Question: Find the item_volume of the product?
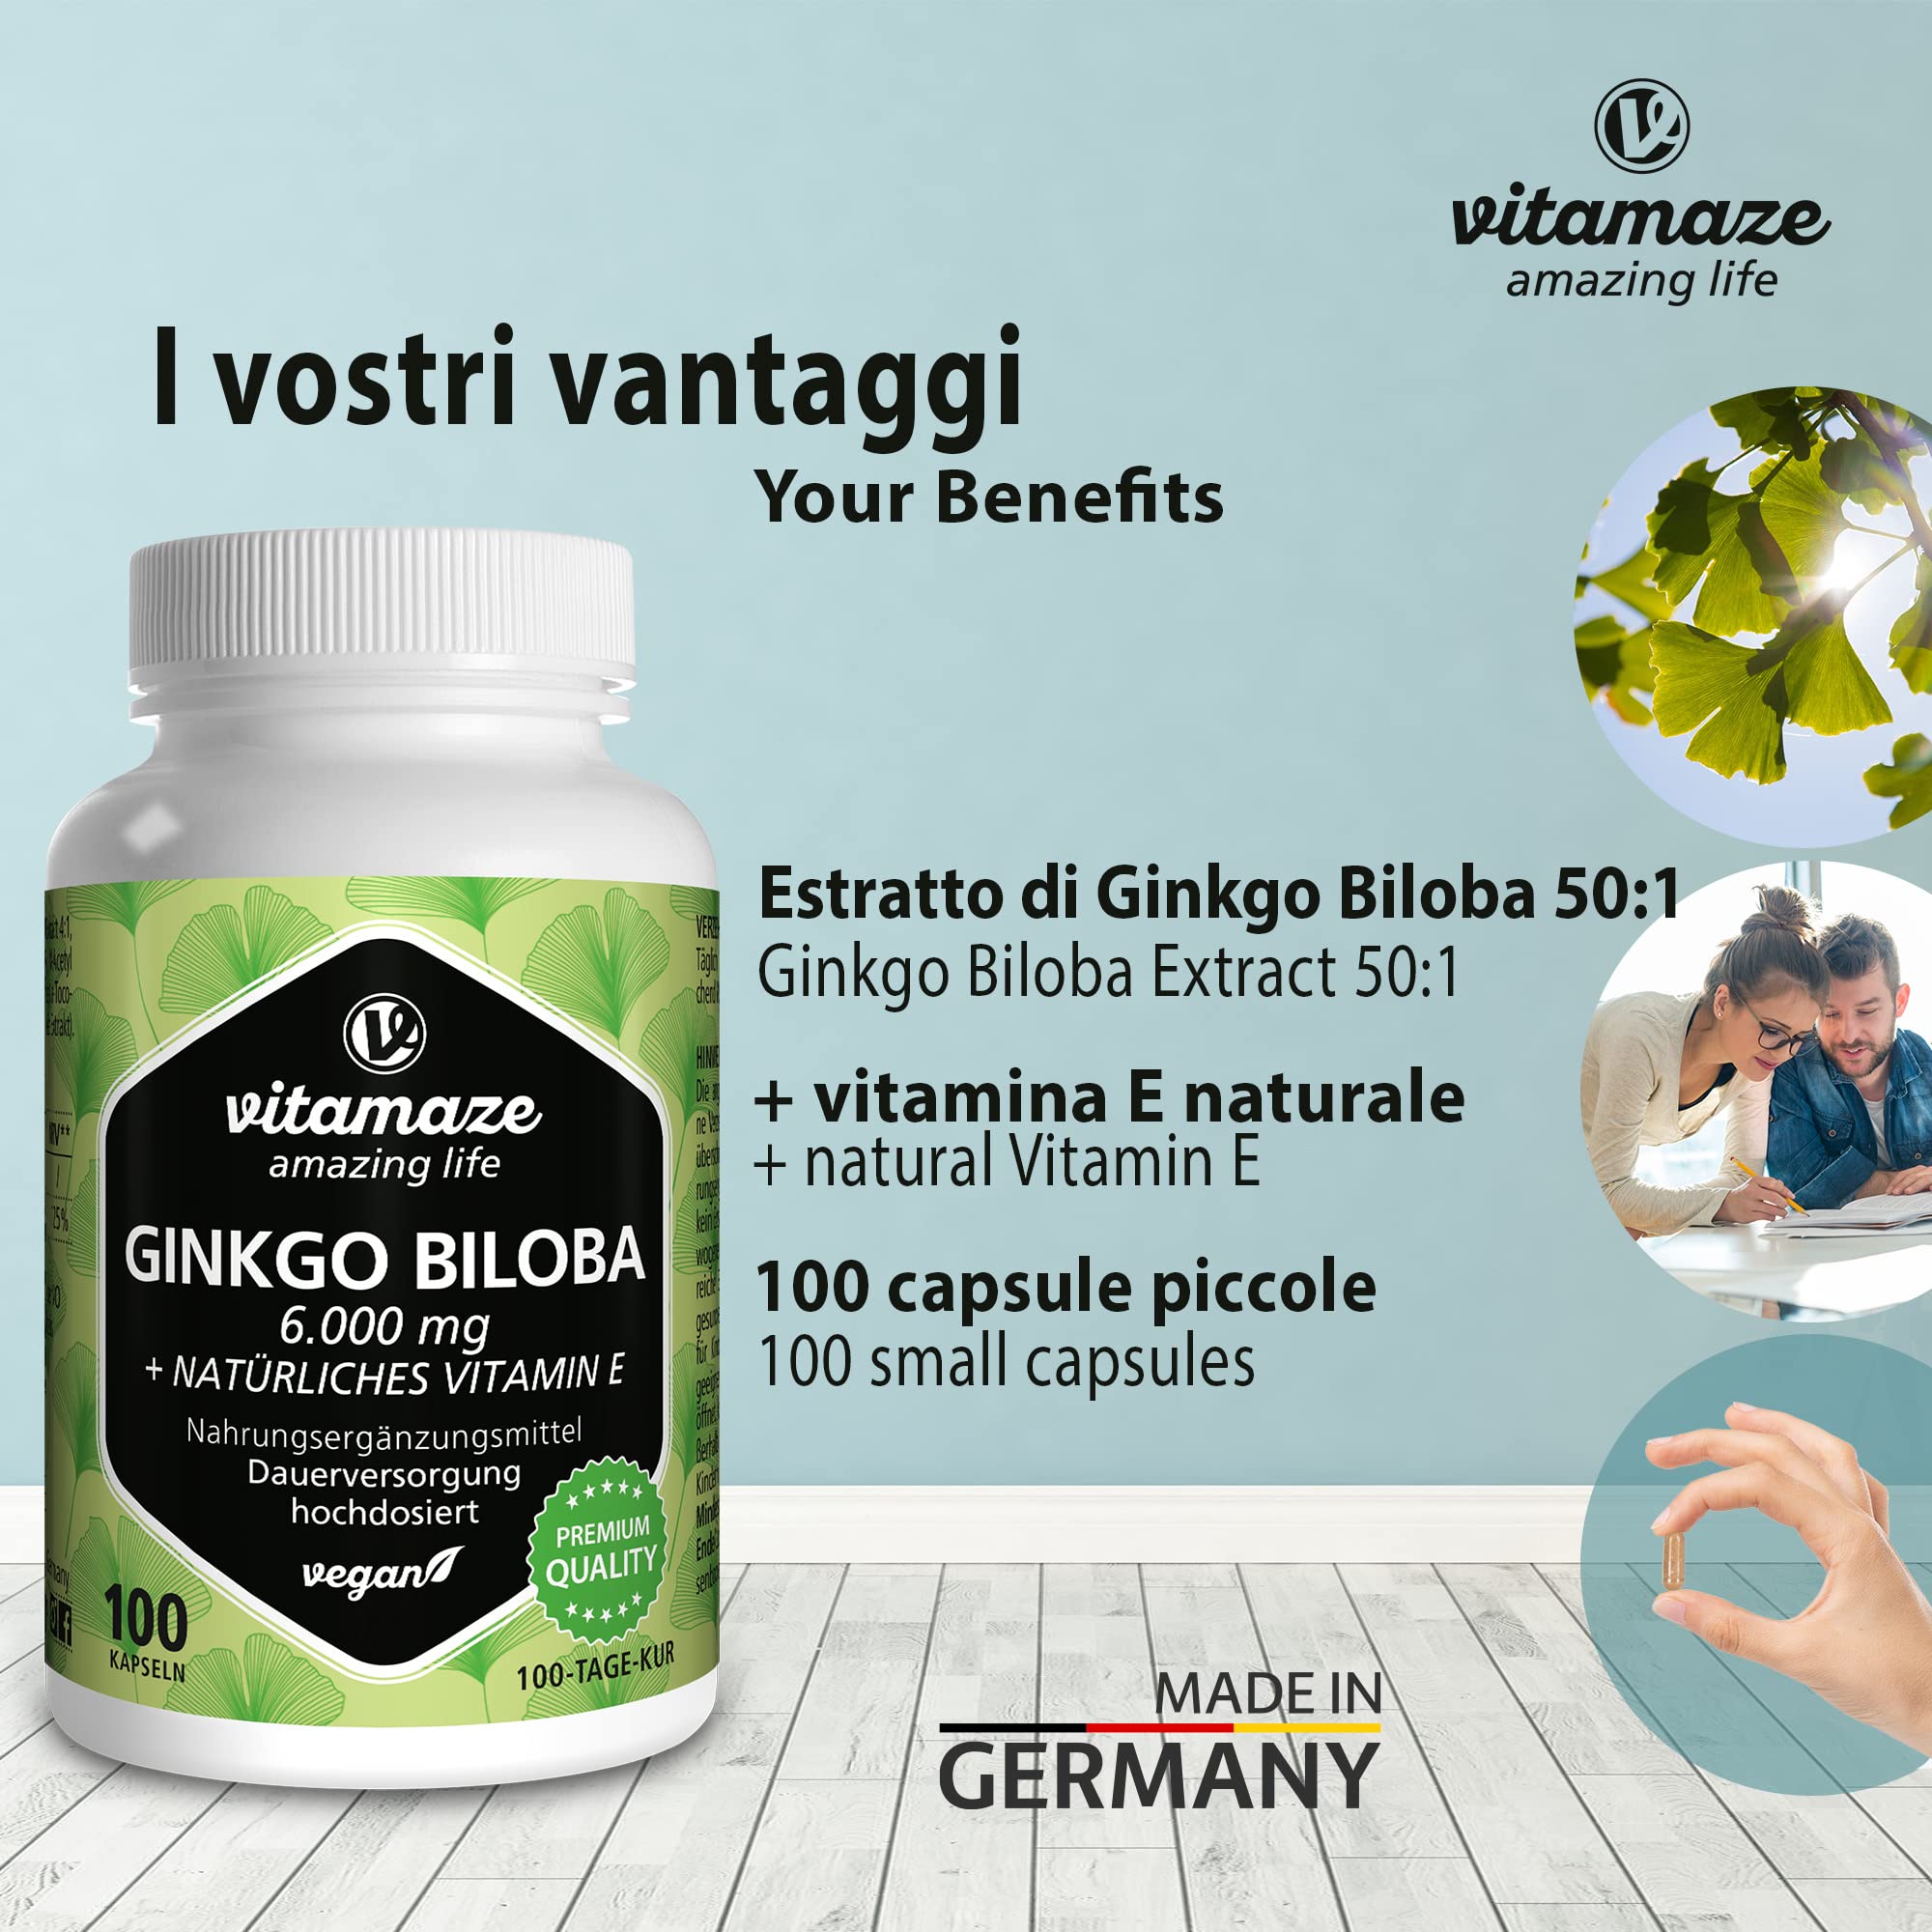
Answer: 100.0 litre